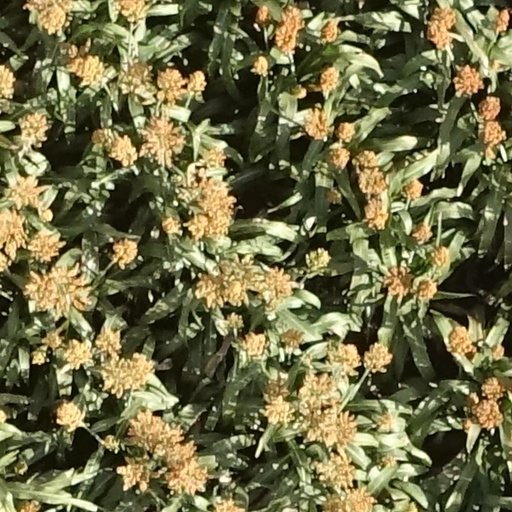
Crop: sorghum